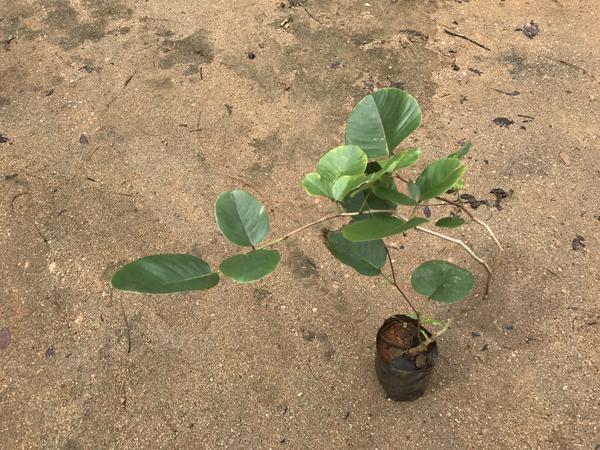
Plant: Raktachandini